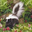
Label: skunk